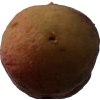
Label: peach